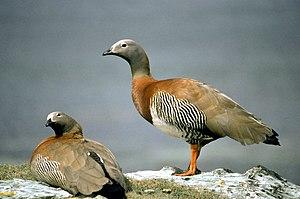
La Laguna Los Escarchados est une lagune d'Argentine. Elle est située au centre-sud de la province de Santa Cruz, en Patagonie.
La province de Santa Cruz est une province de l'Argentine, qui se trouve en Patagonie, dans le sud du pays. Sa capitale est la ville de Río Gallegos.
La Meseta du lac Strobel, en Patagonie argentine, est un plateau basaltique faisant partie du vaste plateau aride de Patagonie.